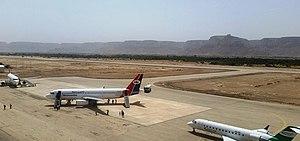
L'aéroport de Say'un est l'aéroport de Say'un, Yémen.